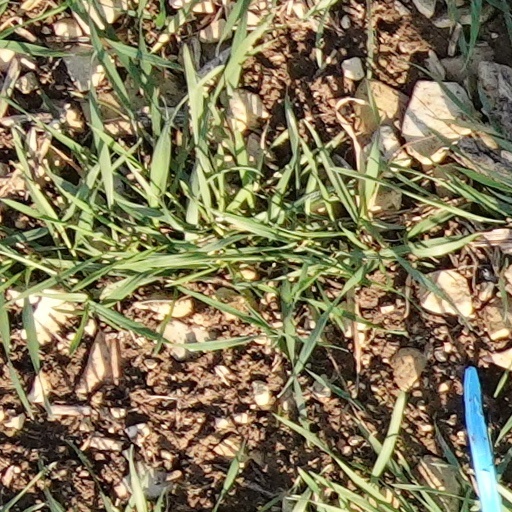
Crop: wheat